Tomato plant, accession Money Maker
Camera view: bottom (45 deg); turntable rotation: 120 degrees
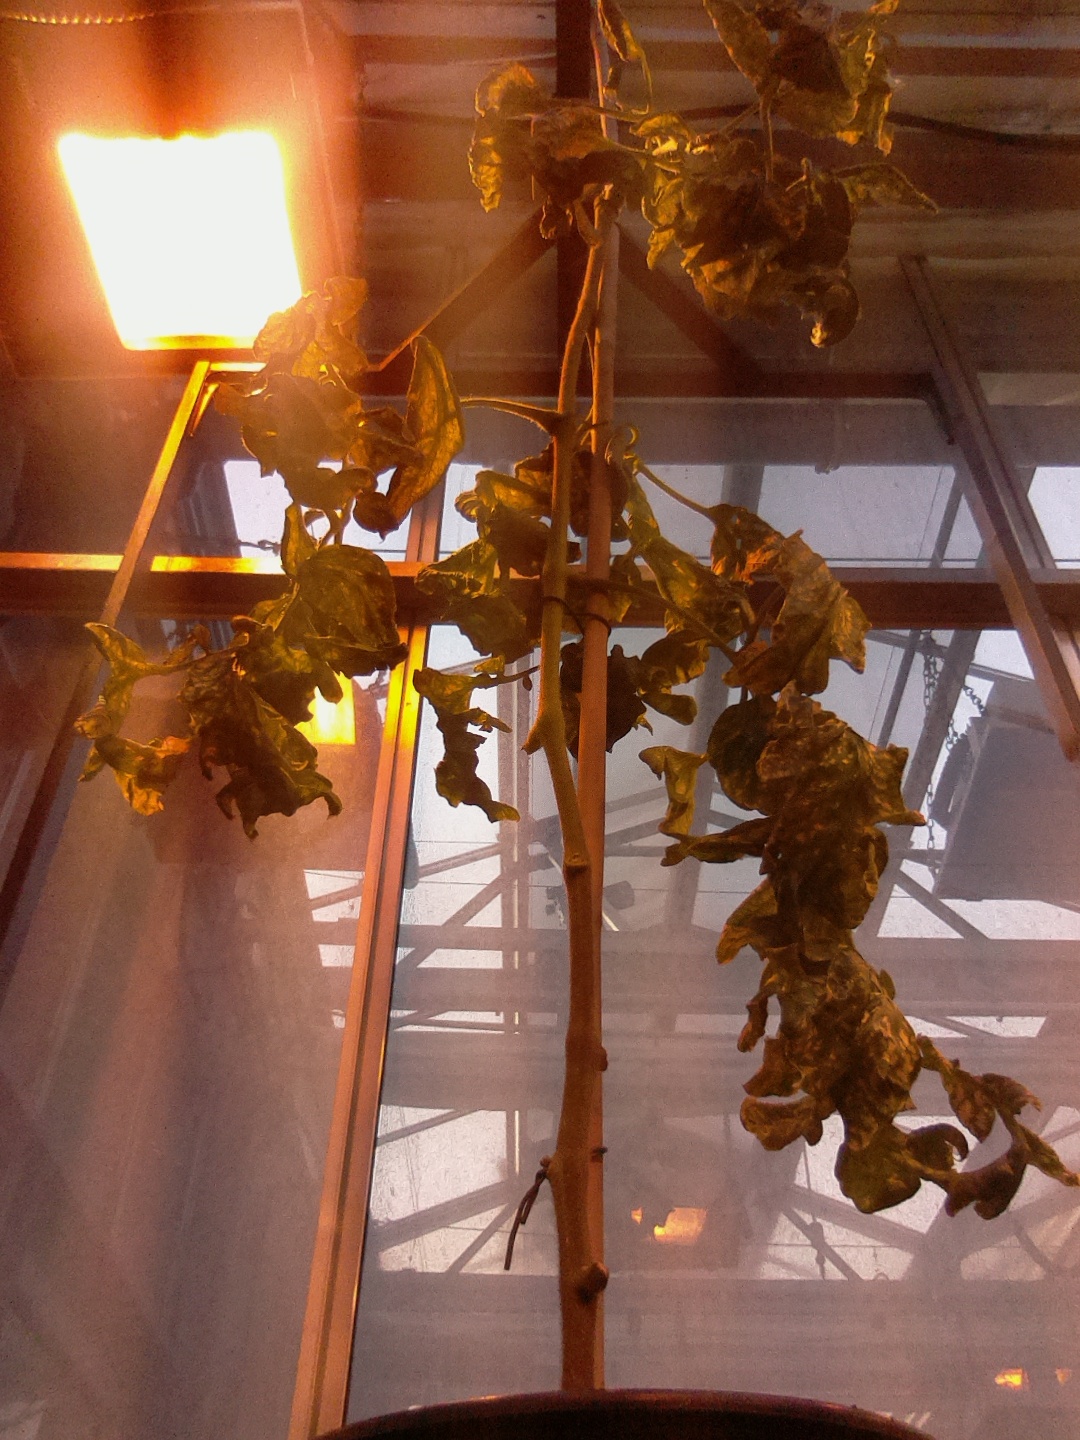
BBCH growth stage 52: 2 inflorescences visible